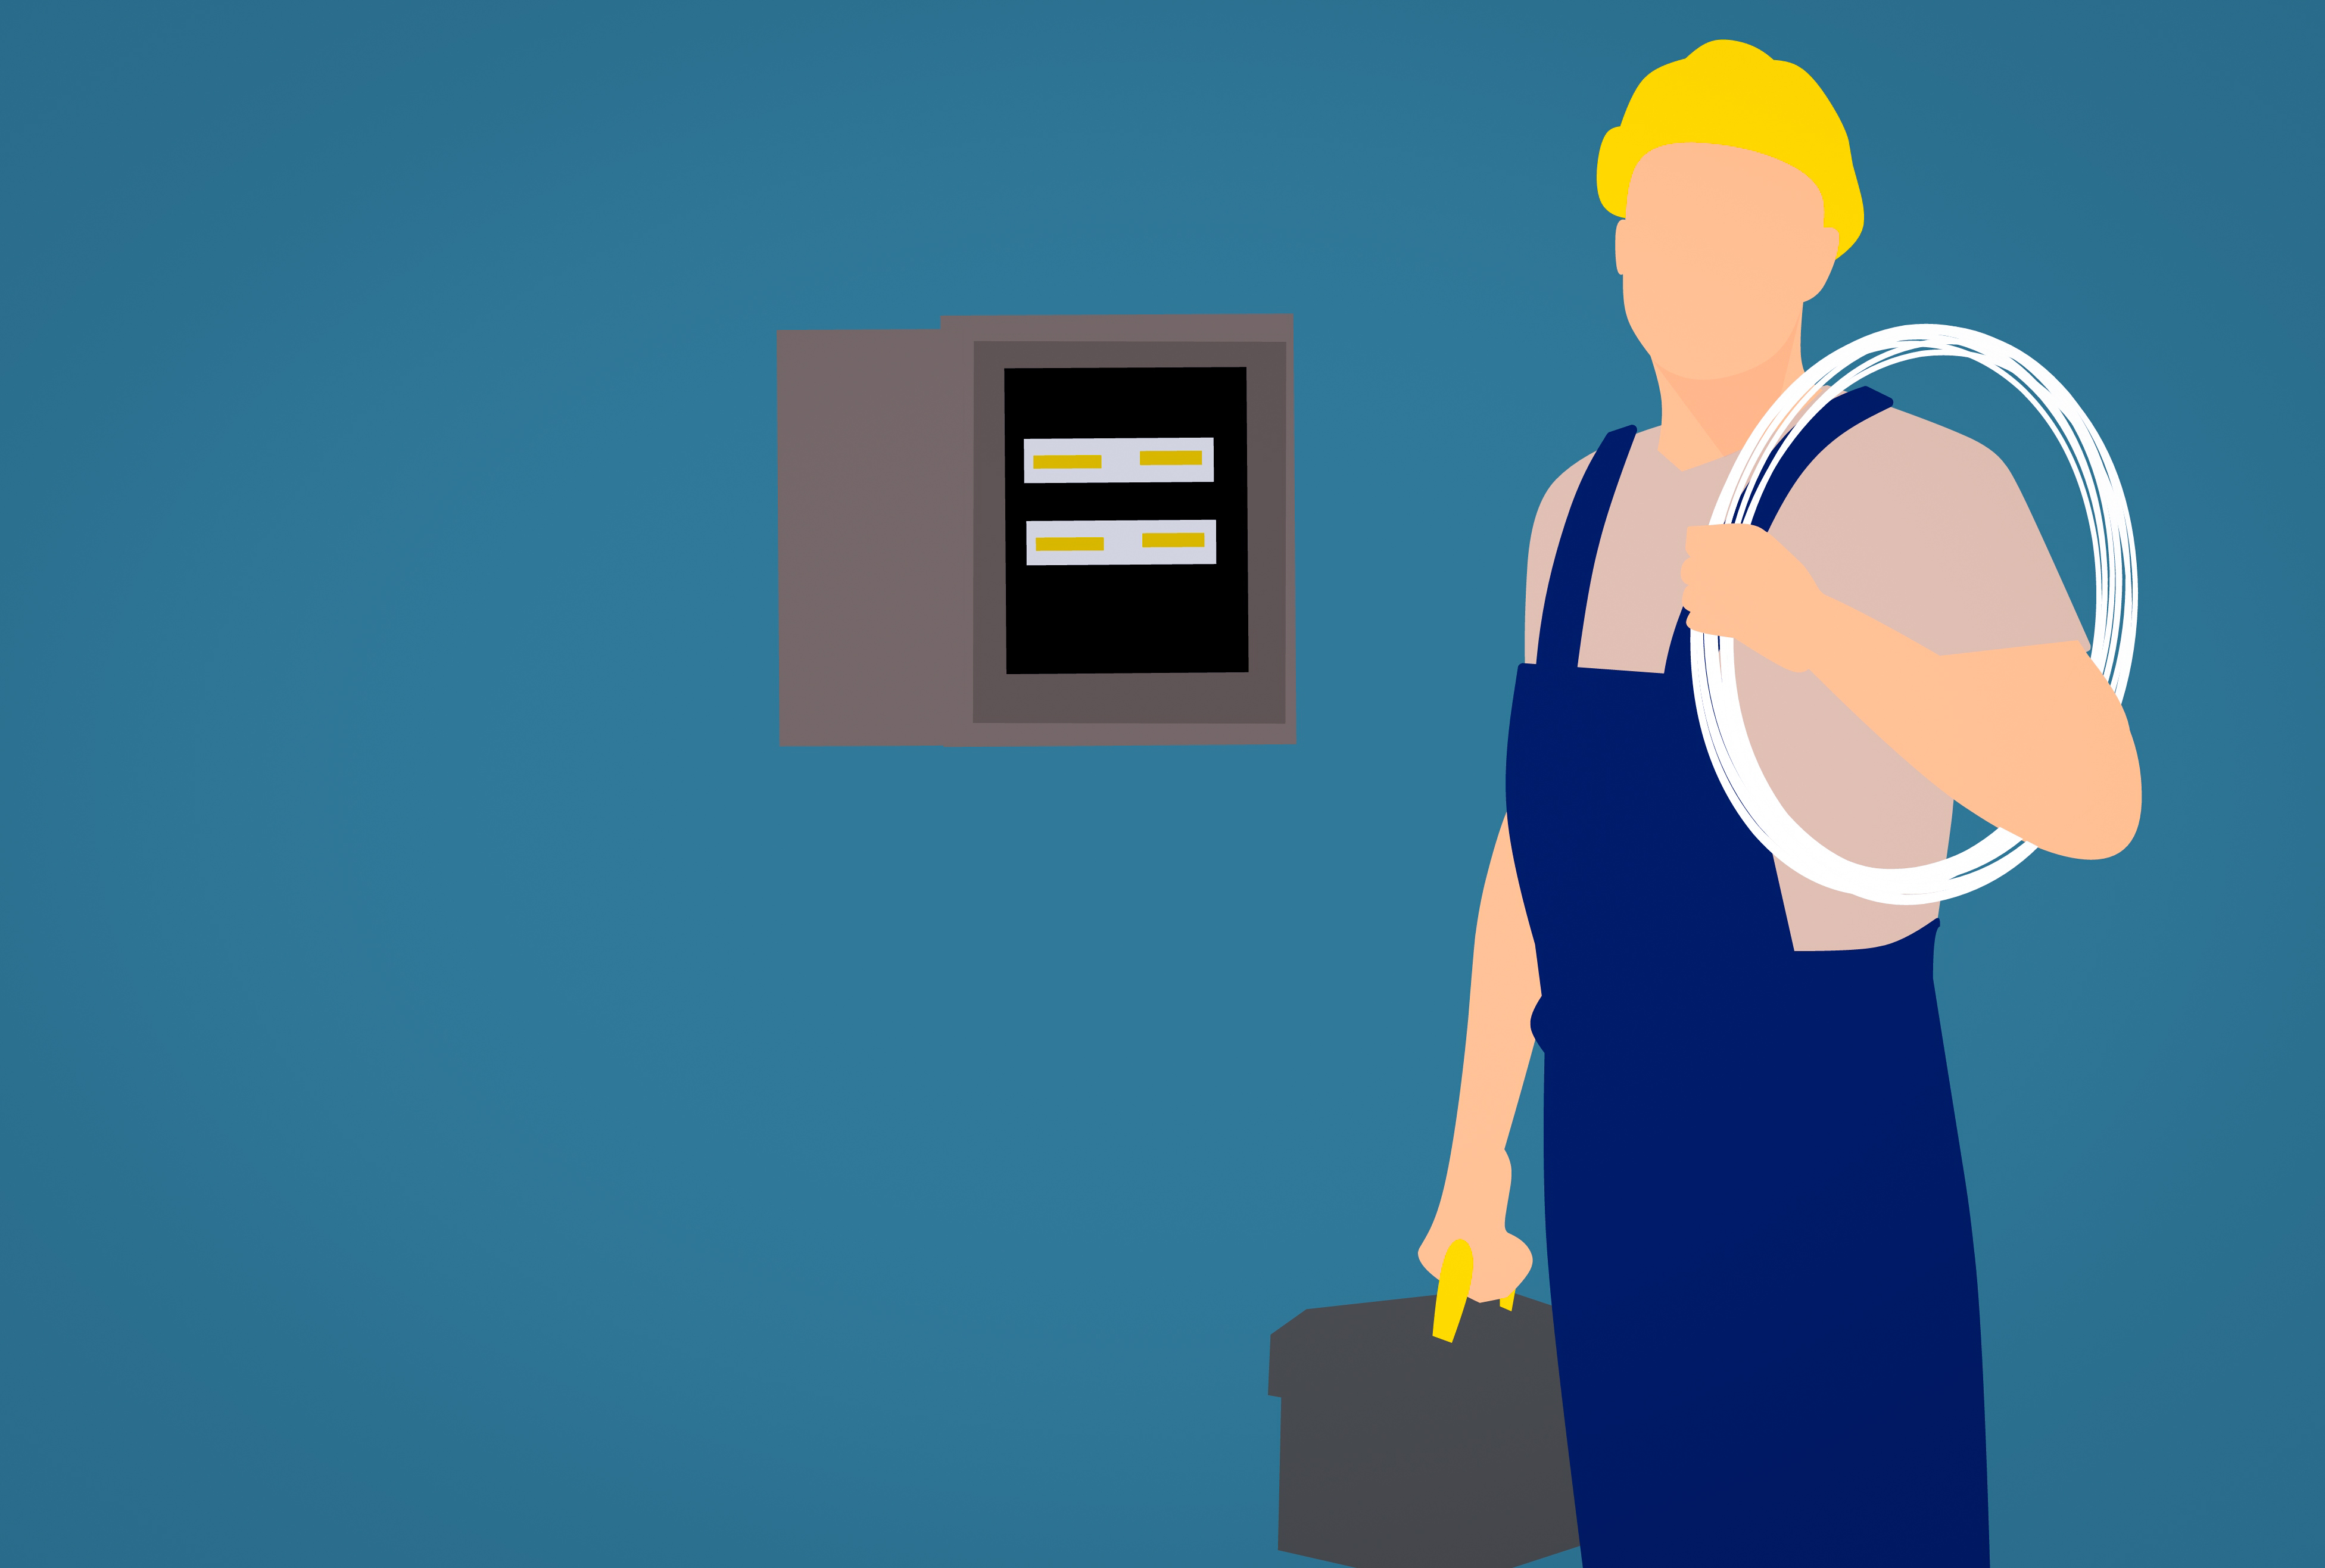
electrician, job, maintenance, electricity, cable, connection, contractor, electric, electrical, equipment, flat, power, professional, repair service, staff, technology, tool box, troubleshooting, uniform, voltage, wire, work, worker, blue, product, standing, communication, human behavior, illustration, font, computer wallpaper, graphic design